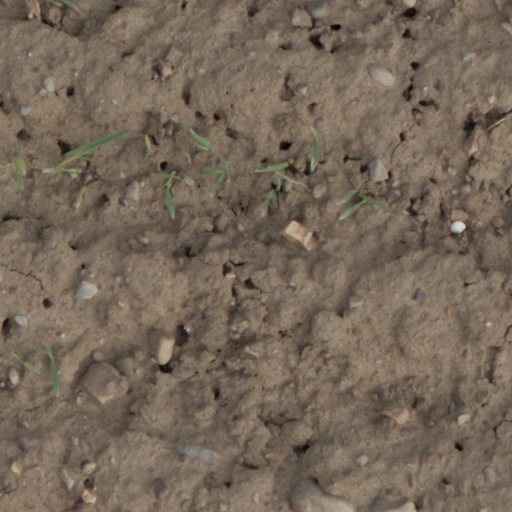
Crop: wheat